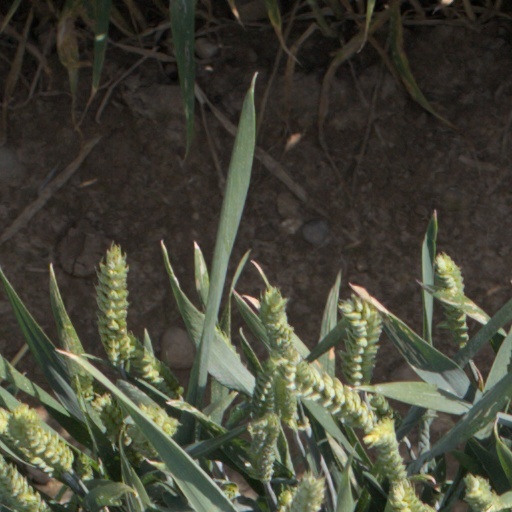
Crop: wheat